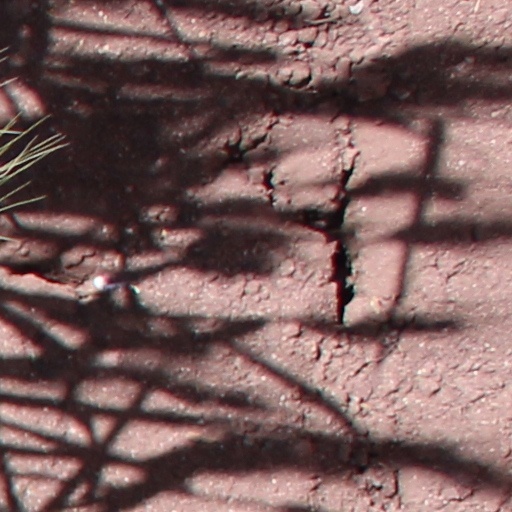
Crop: wheat